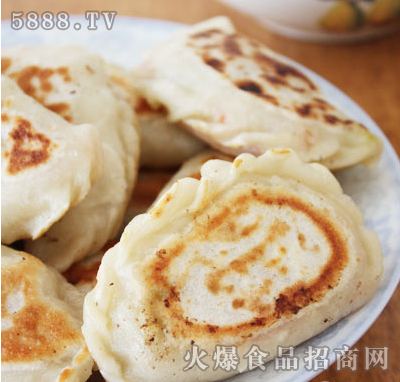
Label: trash